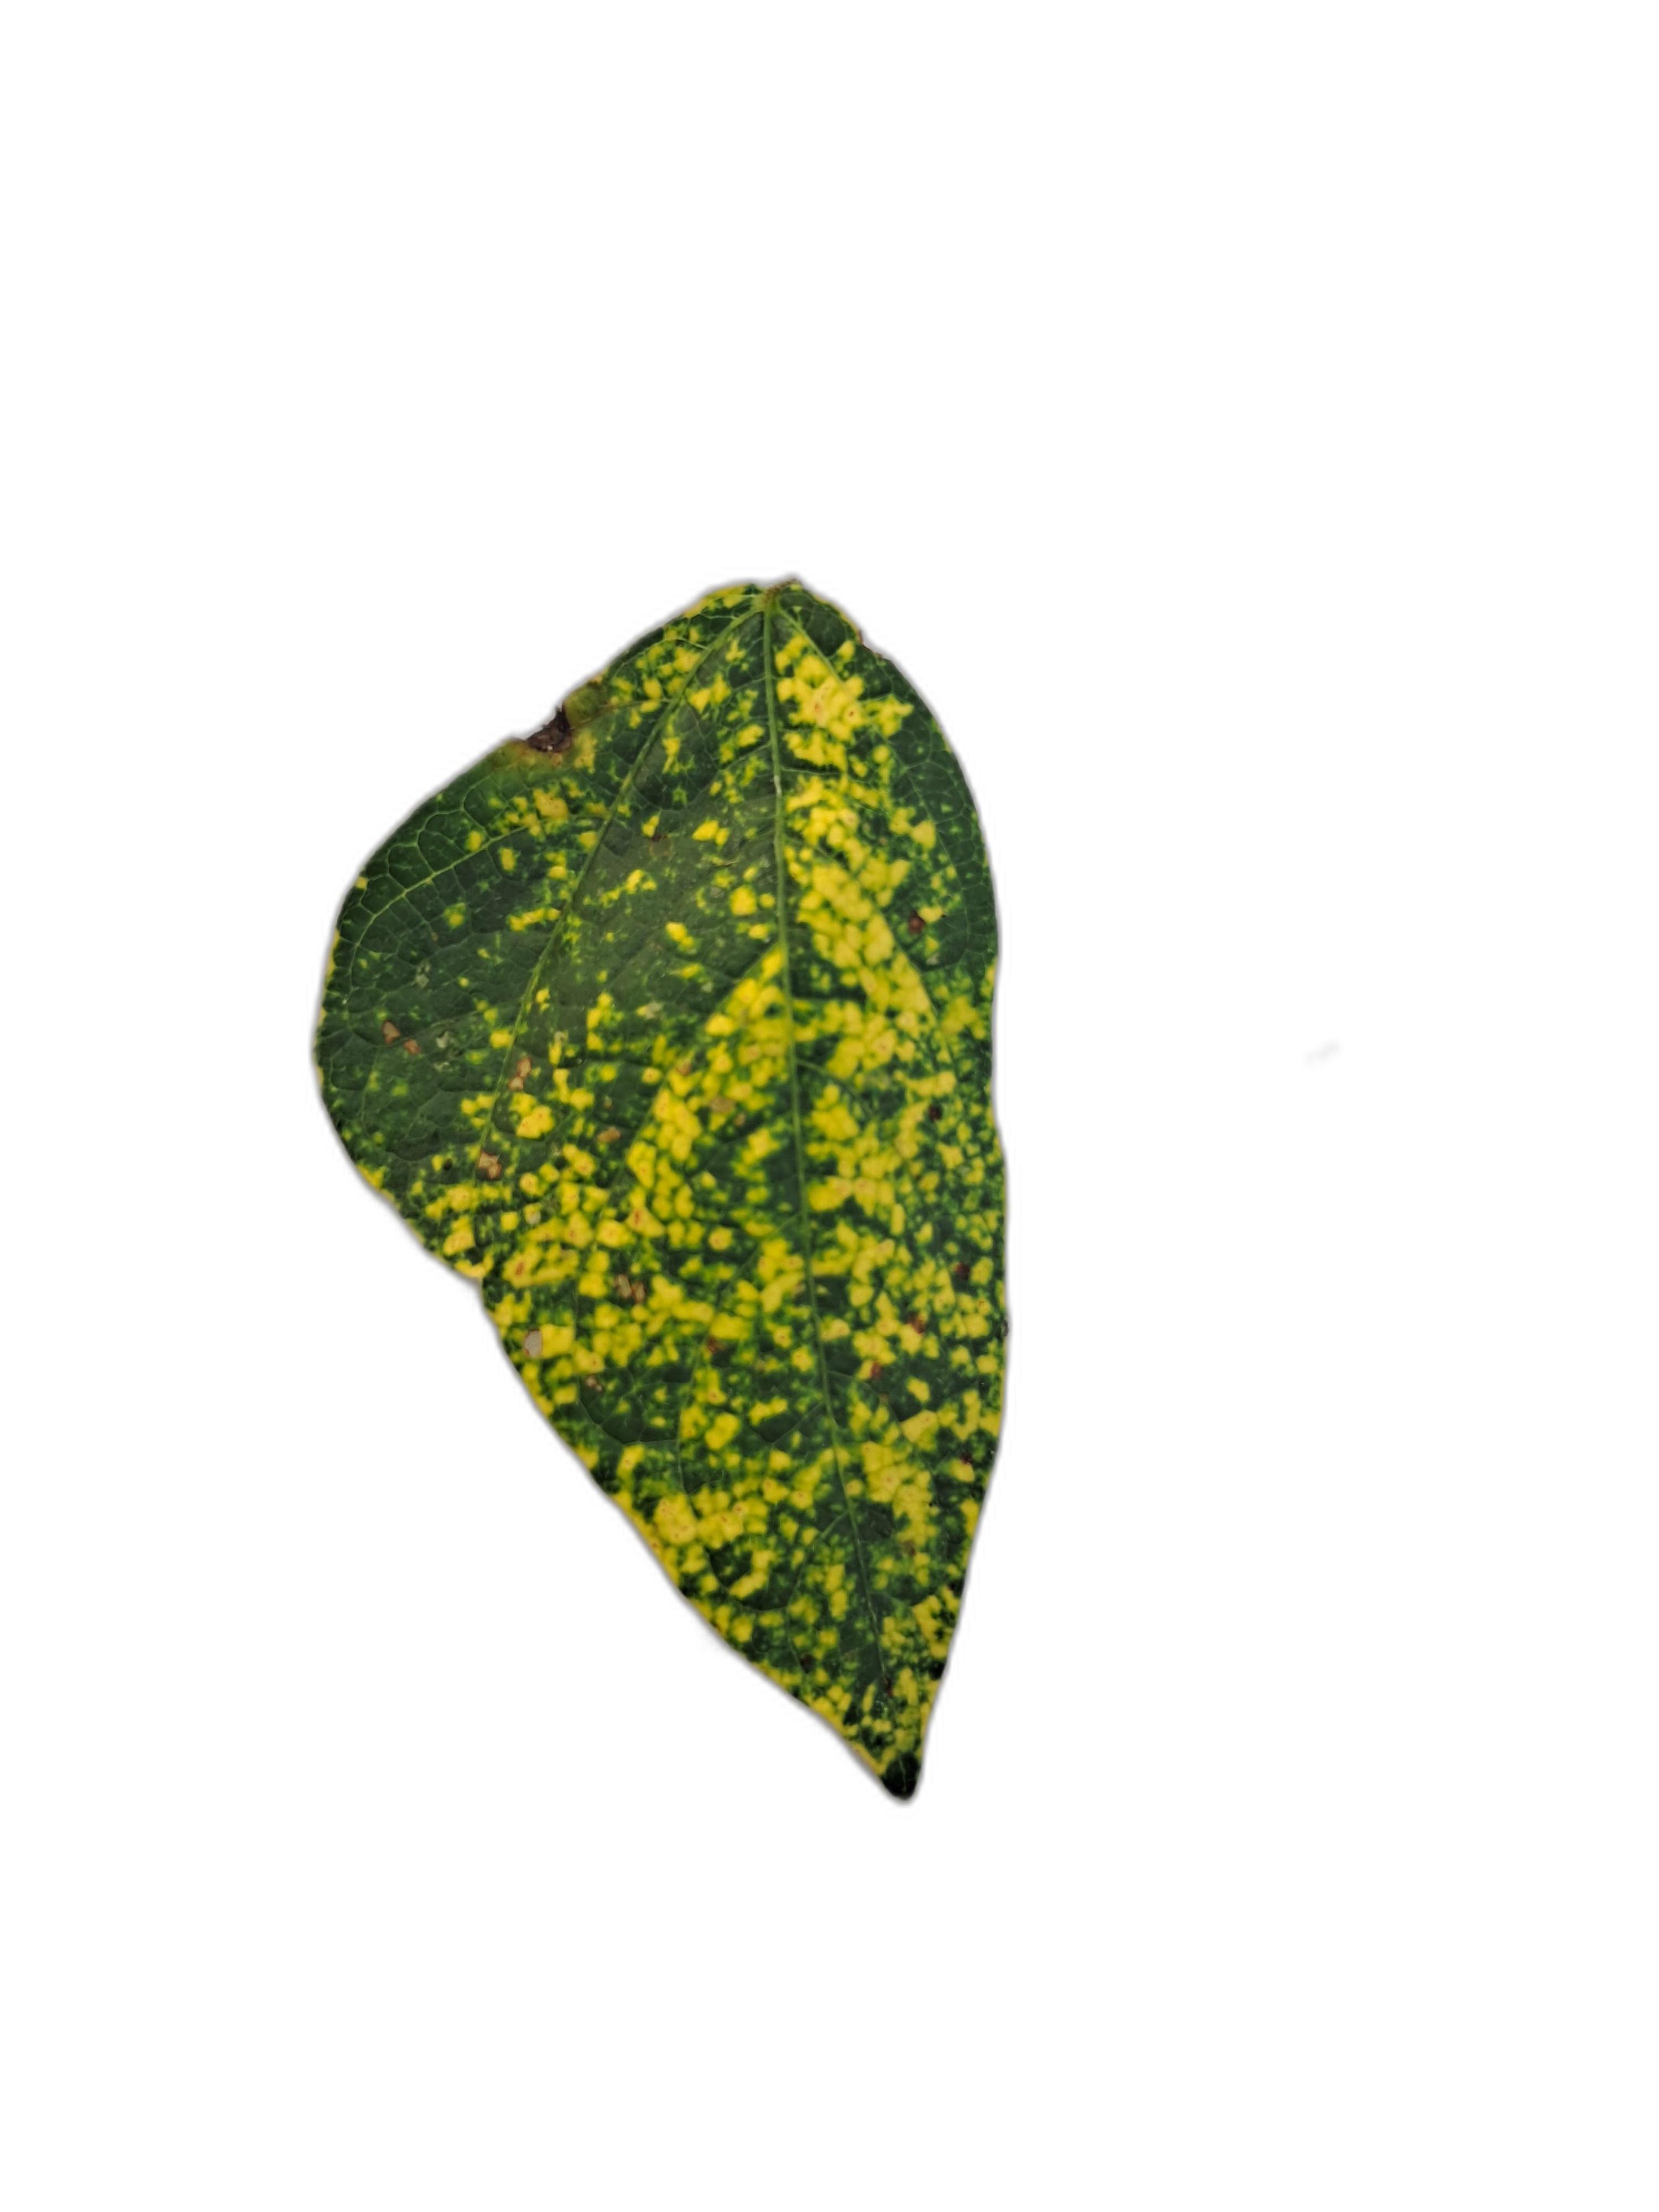
Label: Yellow Mosaic